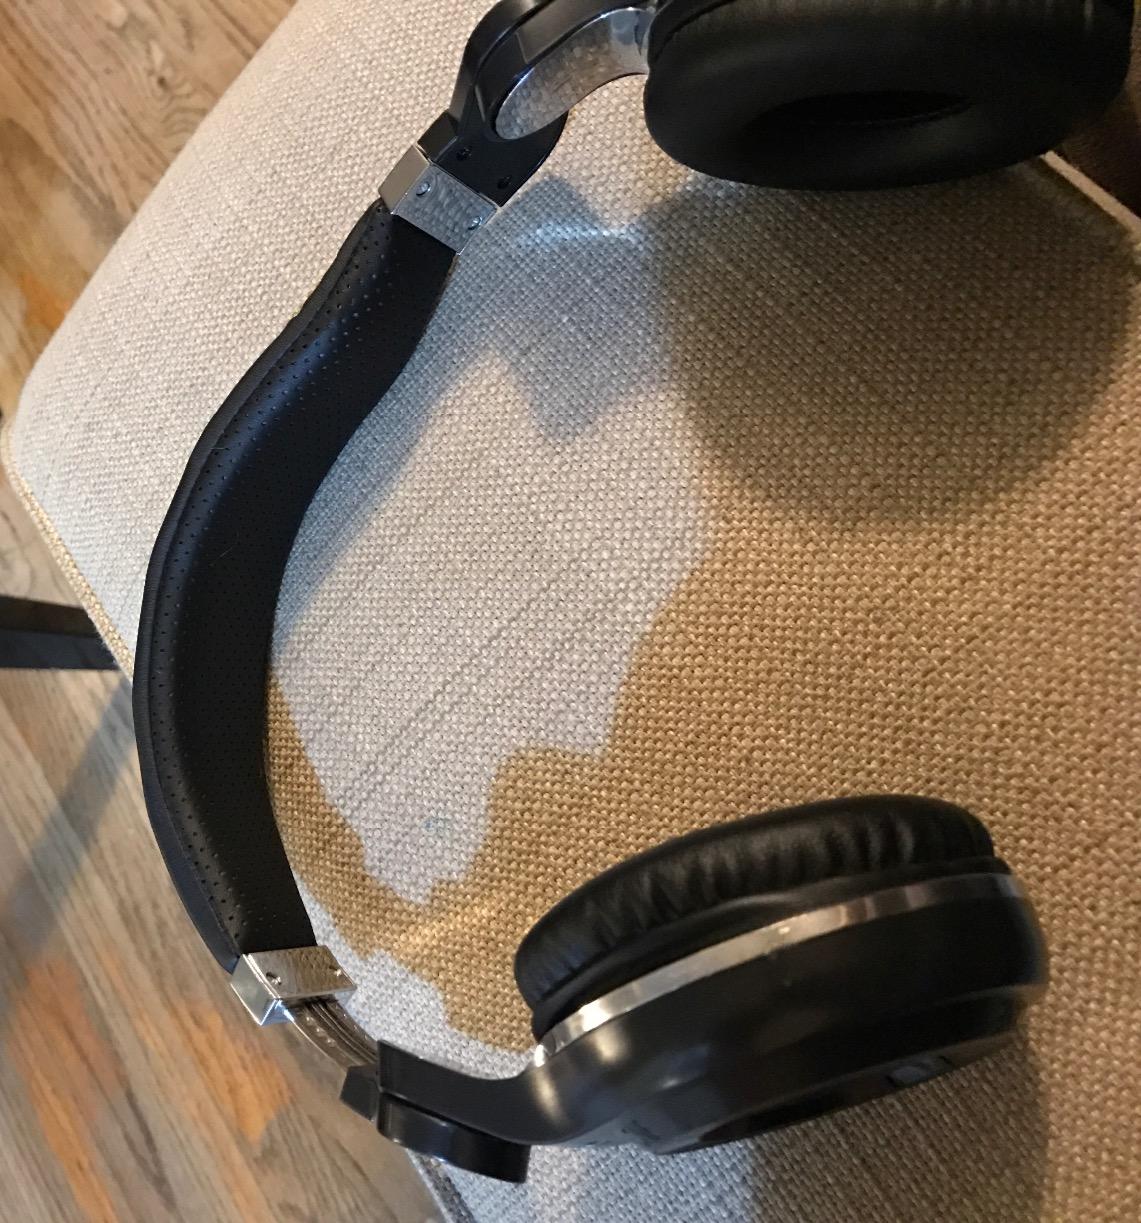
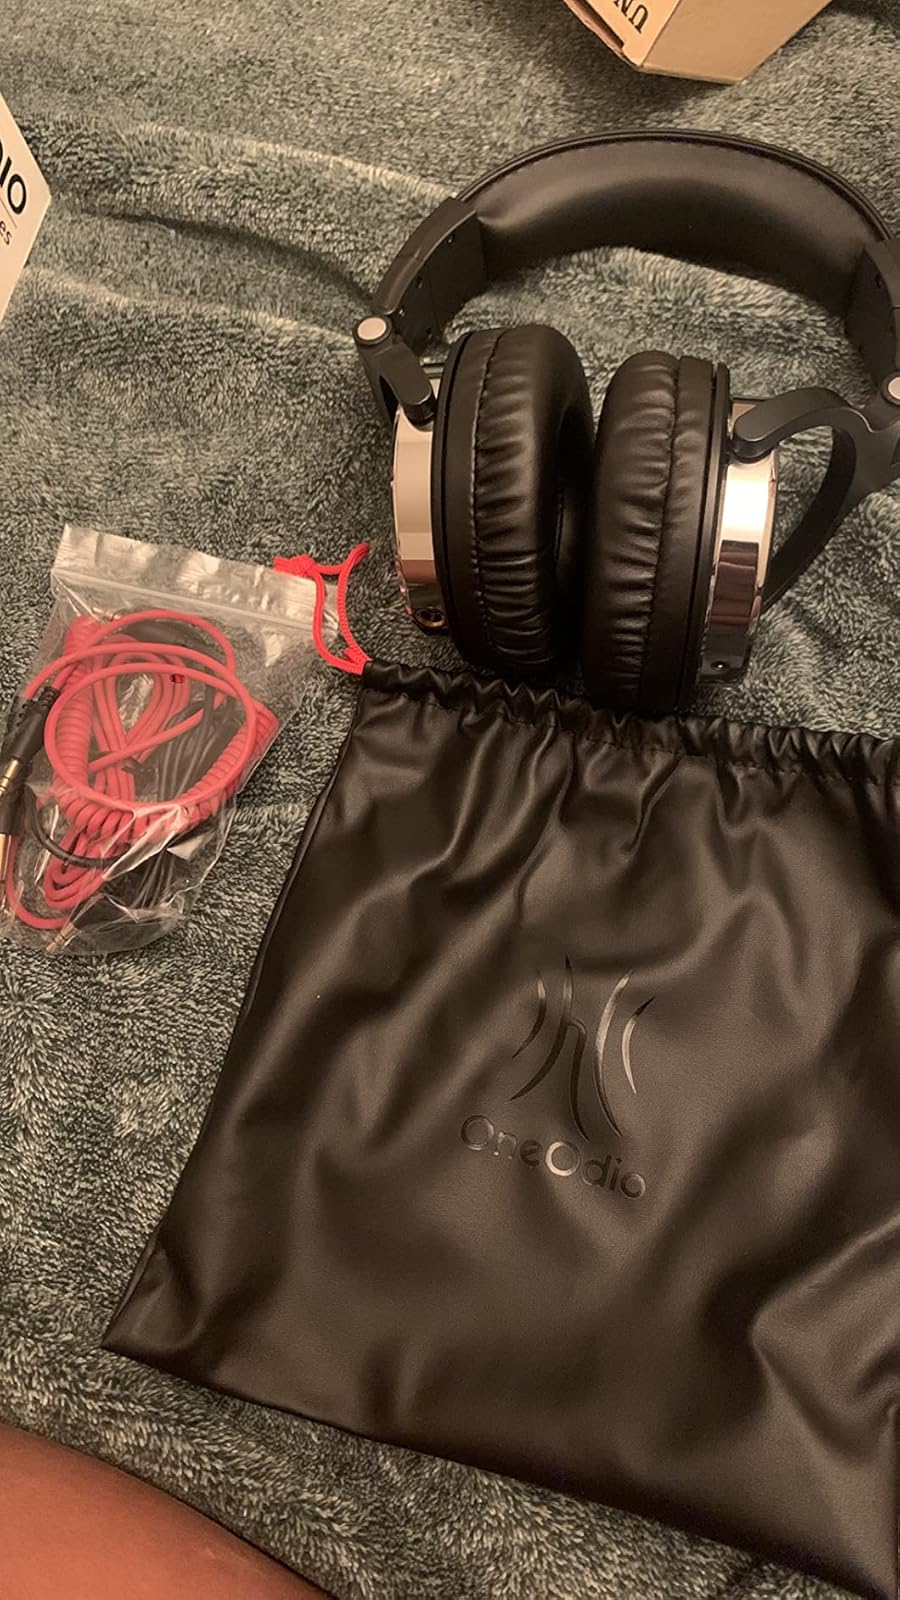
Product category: headphones
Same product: no